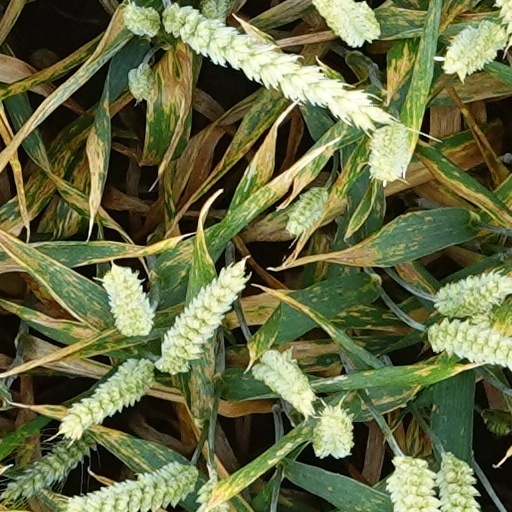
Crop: wheat